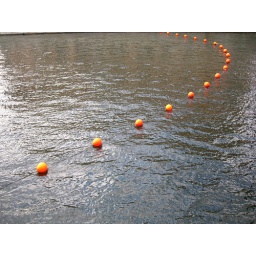
orange balls in the water